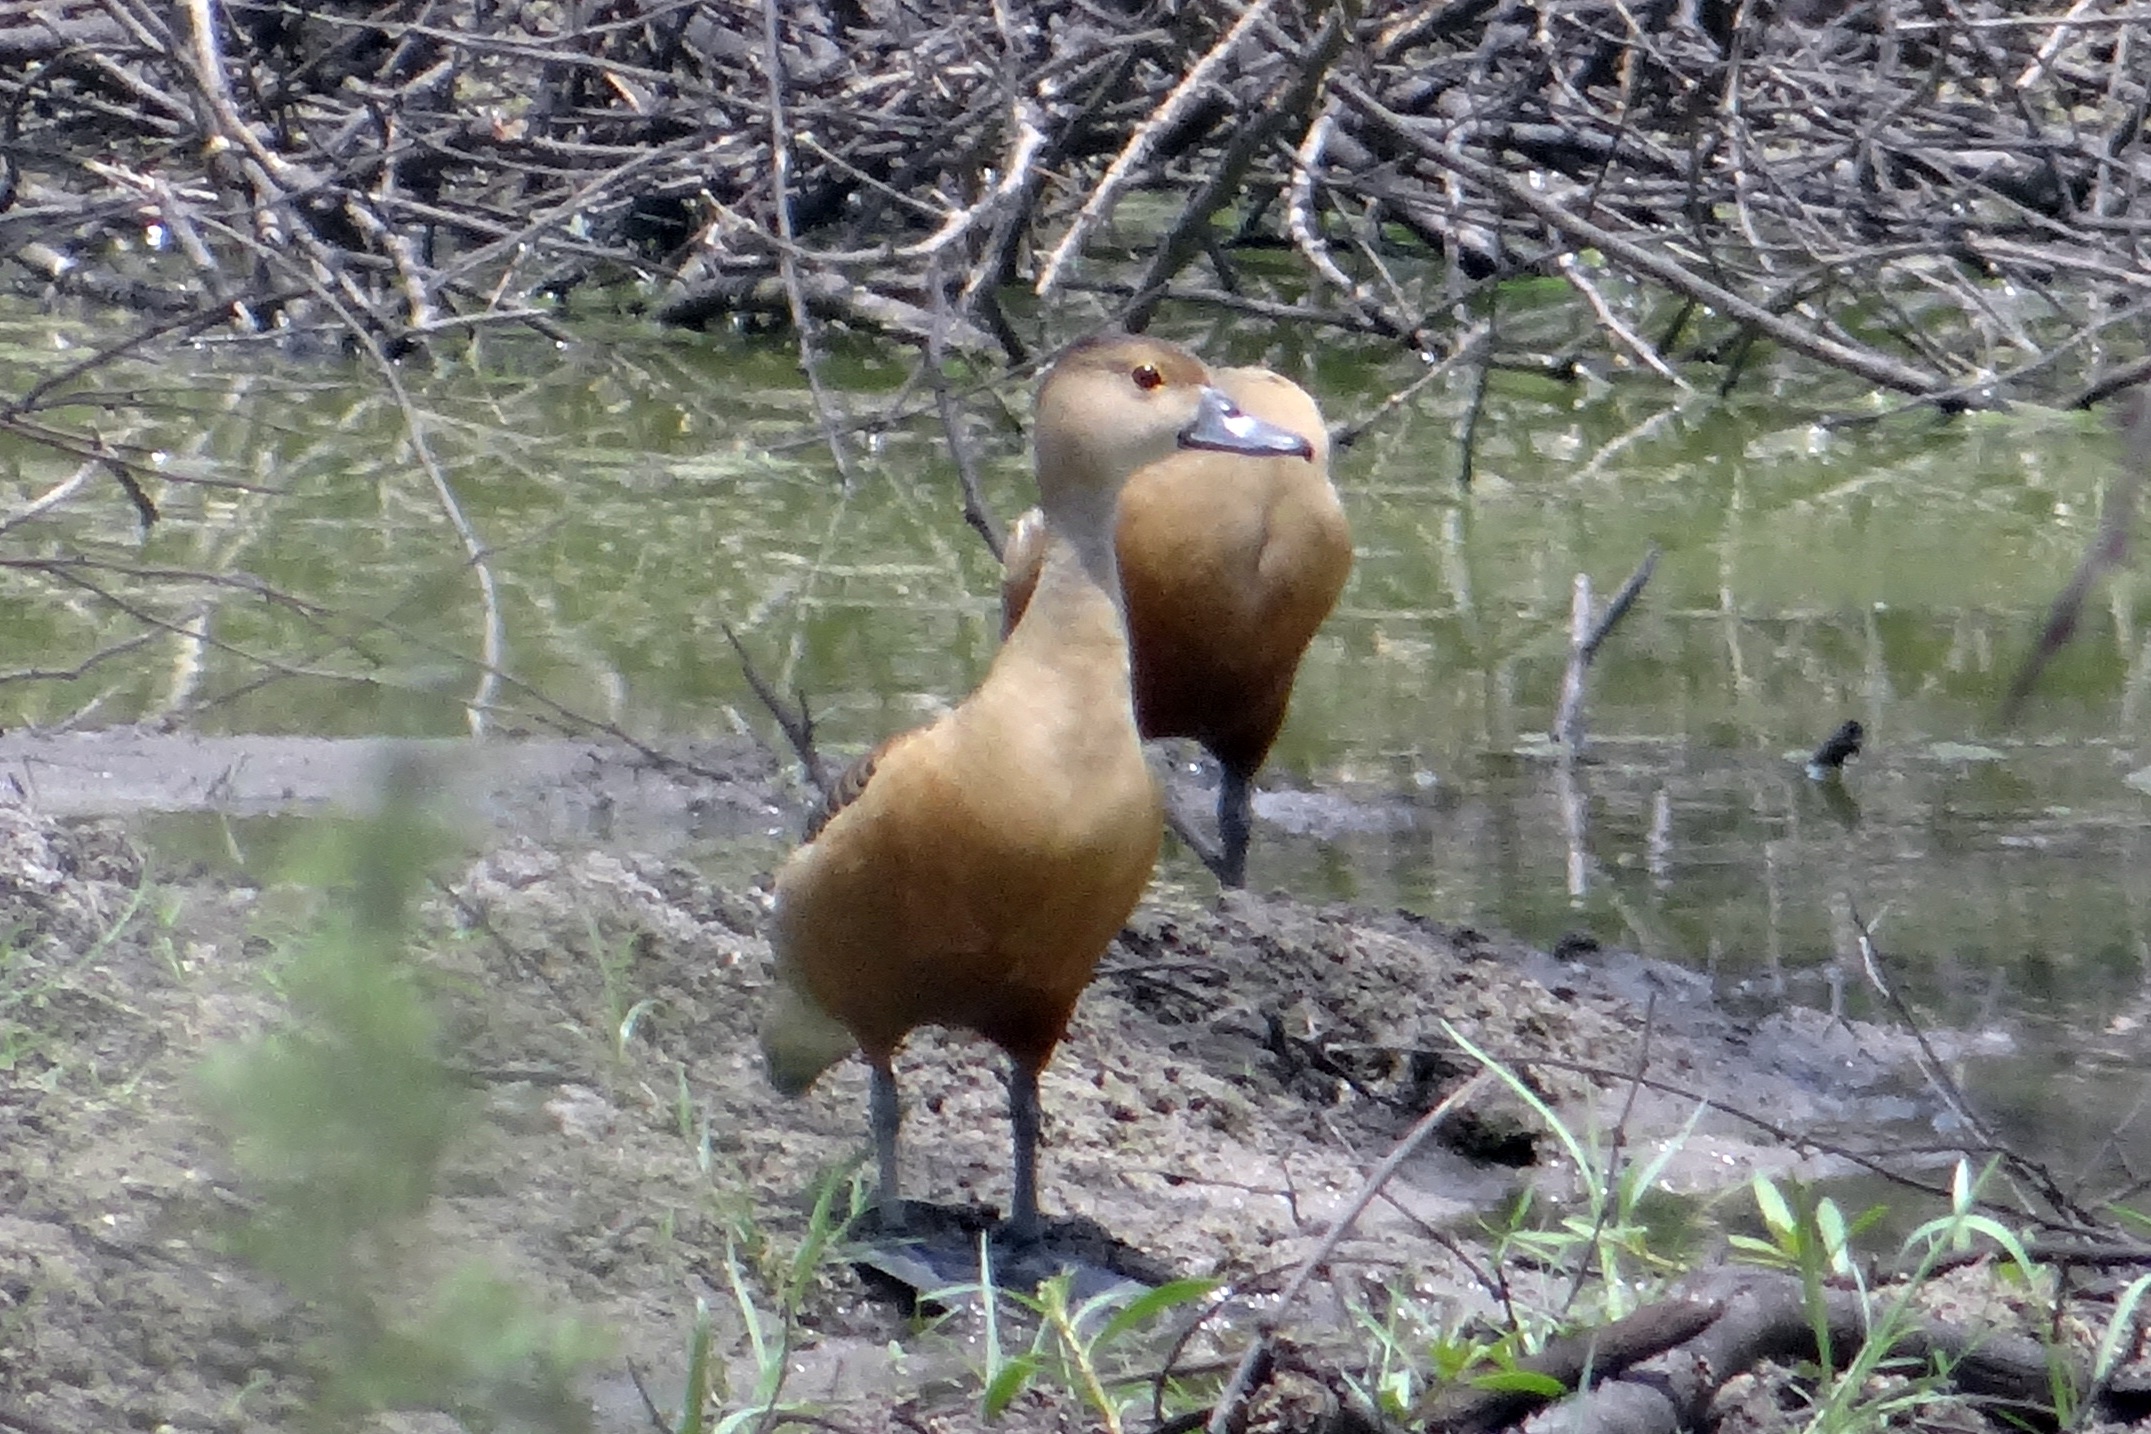
bird, wildlife, fauna, duck, vertebrate, india, water bird, elk, bird sanctuary, lesser whistling duck, dendrocygna javanica, indian whistling duck, lesser whistling teal, bharatpur national park